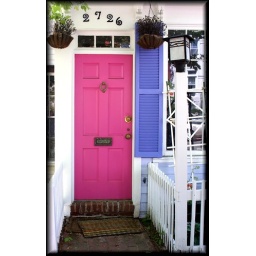
pink door in georgetown